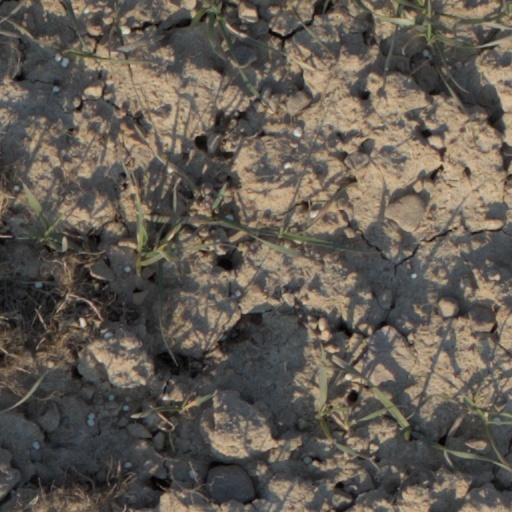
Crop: wheat